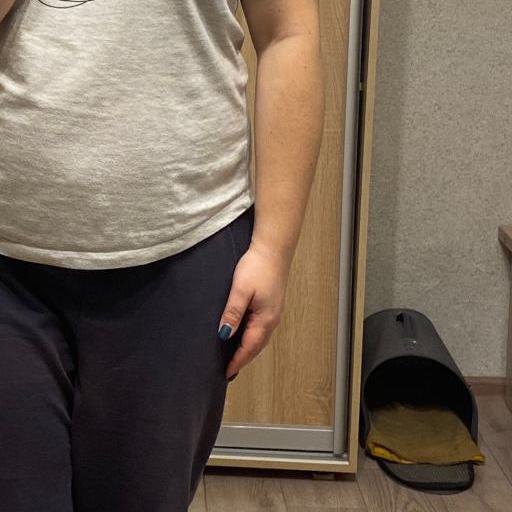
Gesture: no_gesture